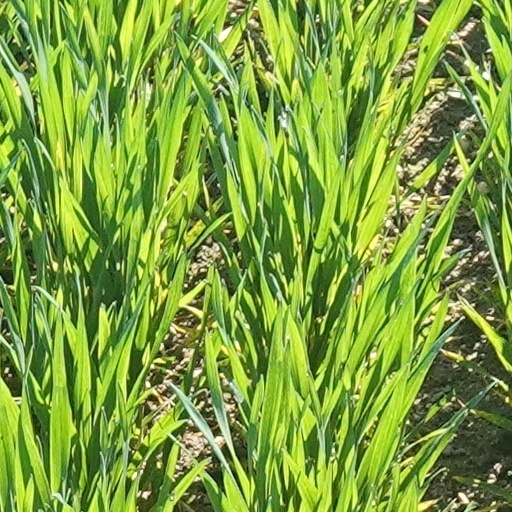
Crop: wheat